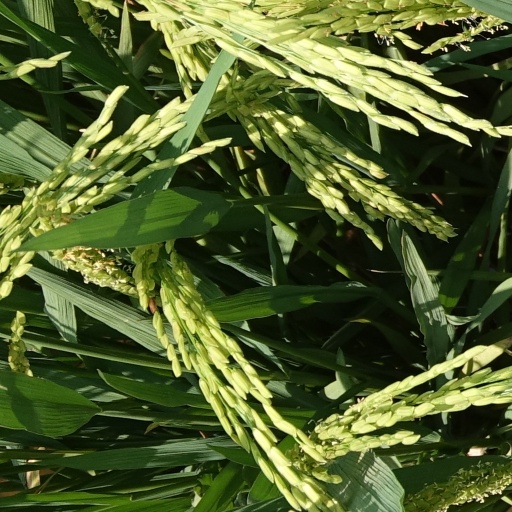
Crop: rice